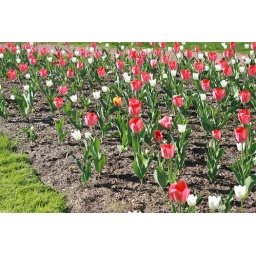
One orange tulip stands alone in tulip field at Elizabeth Park, Ct.